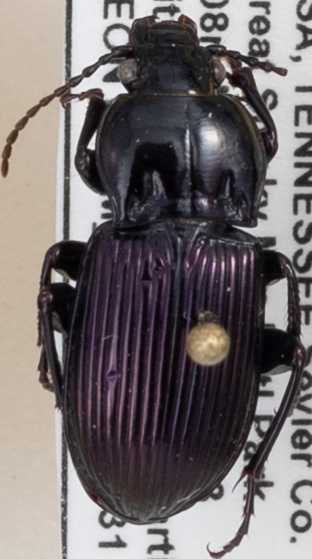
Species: Myas cyanescens
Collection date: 2021-08-31
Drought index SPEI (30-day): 1.93
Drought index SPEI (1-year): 1.22
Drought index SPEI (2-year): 2.09